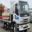
Label: truck